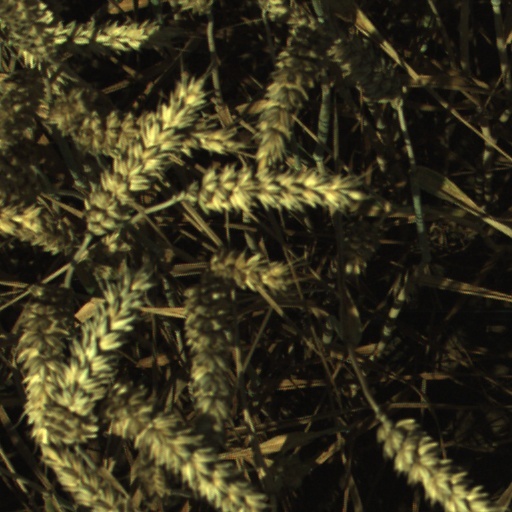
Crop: wheat